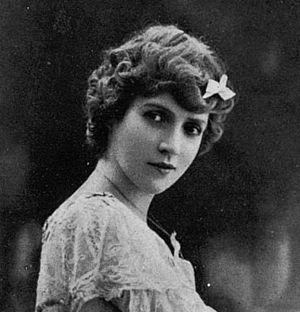
La comédienne française fr:Ève Lavallière, 1866-1929, vers 1890
Ève Lavallière, Eugénie Marie Pascaline Fénoglio de son nom d'état civil, est une comédienne puis religieuse franciscaine française, née le 1ᵉʳ avril 1866 à Toulon, morte le 10 juillet 1929 à Thuillières.